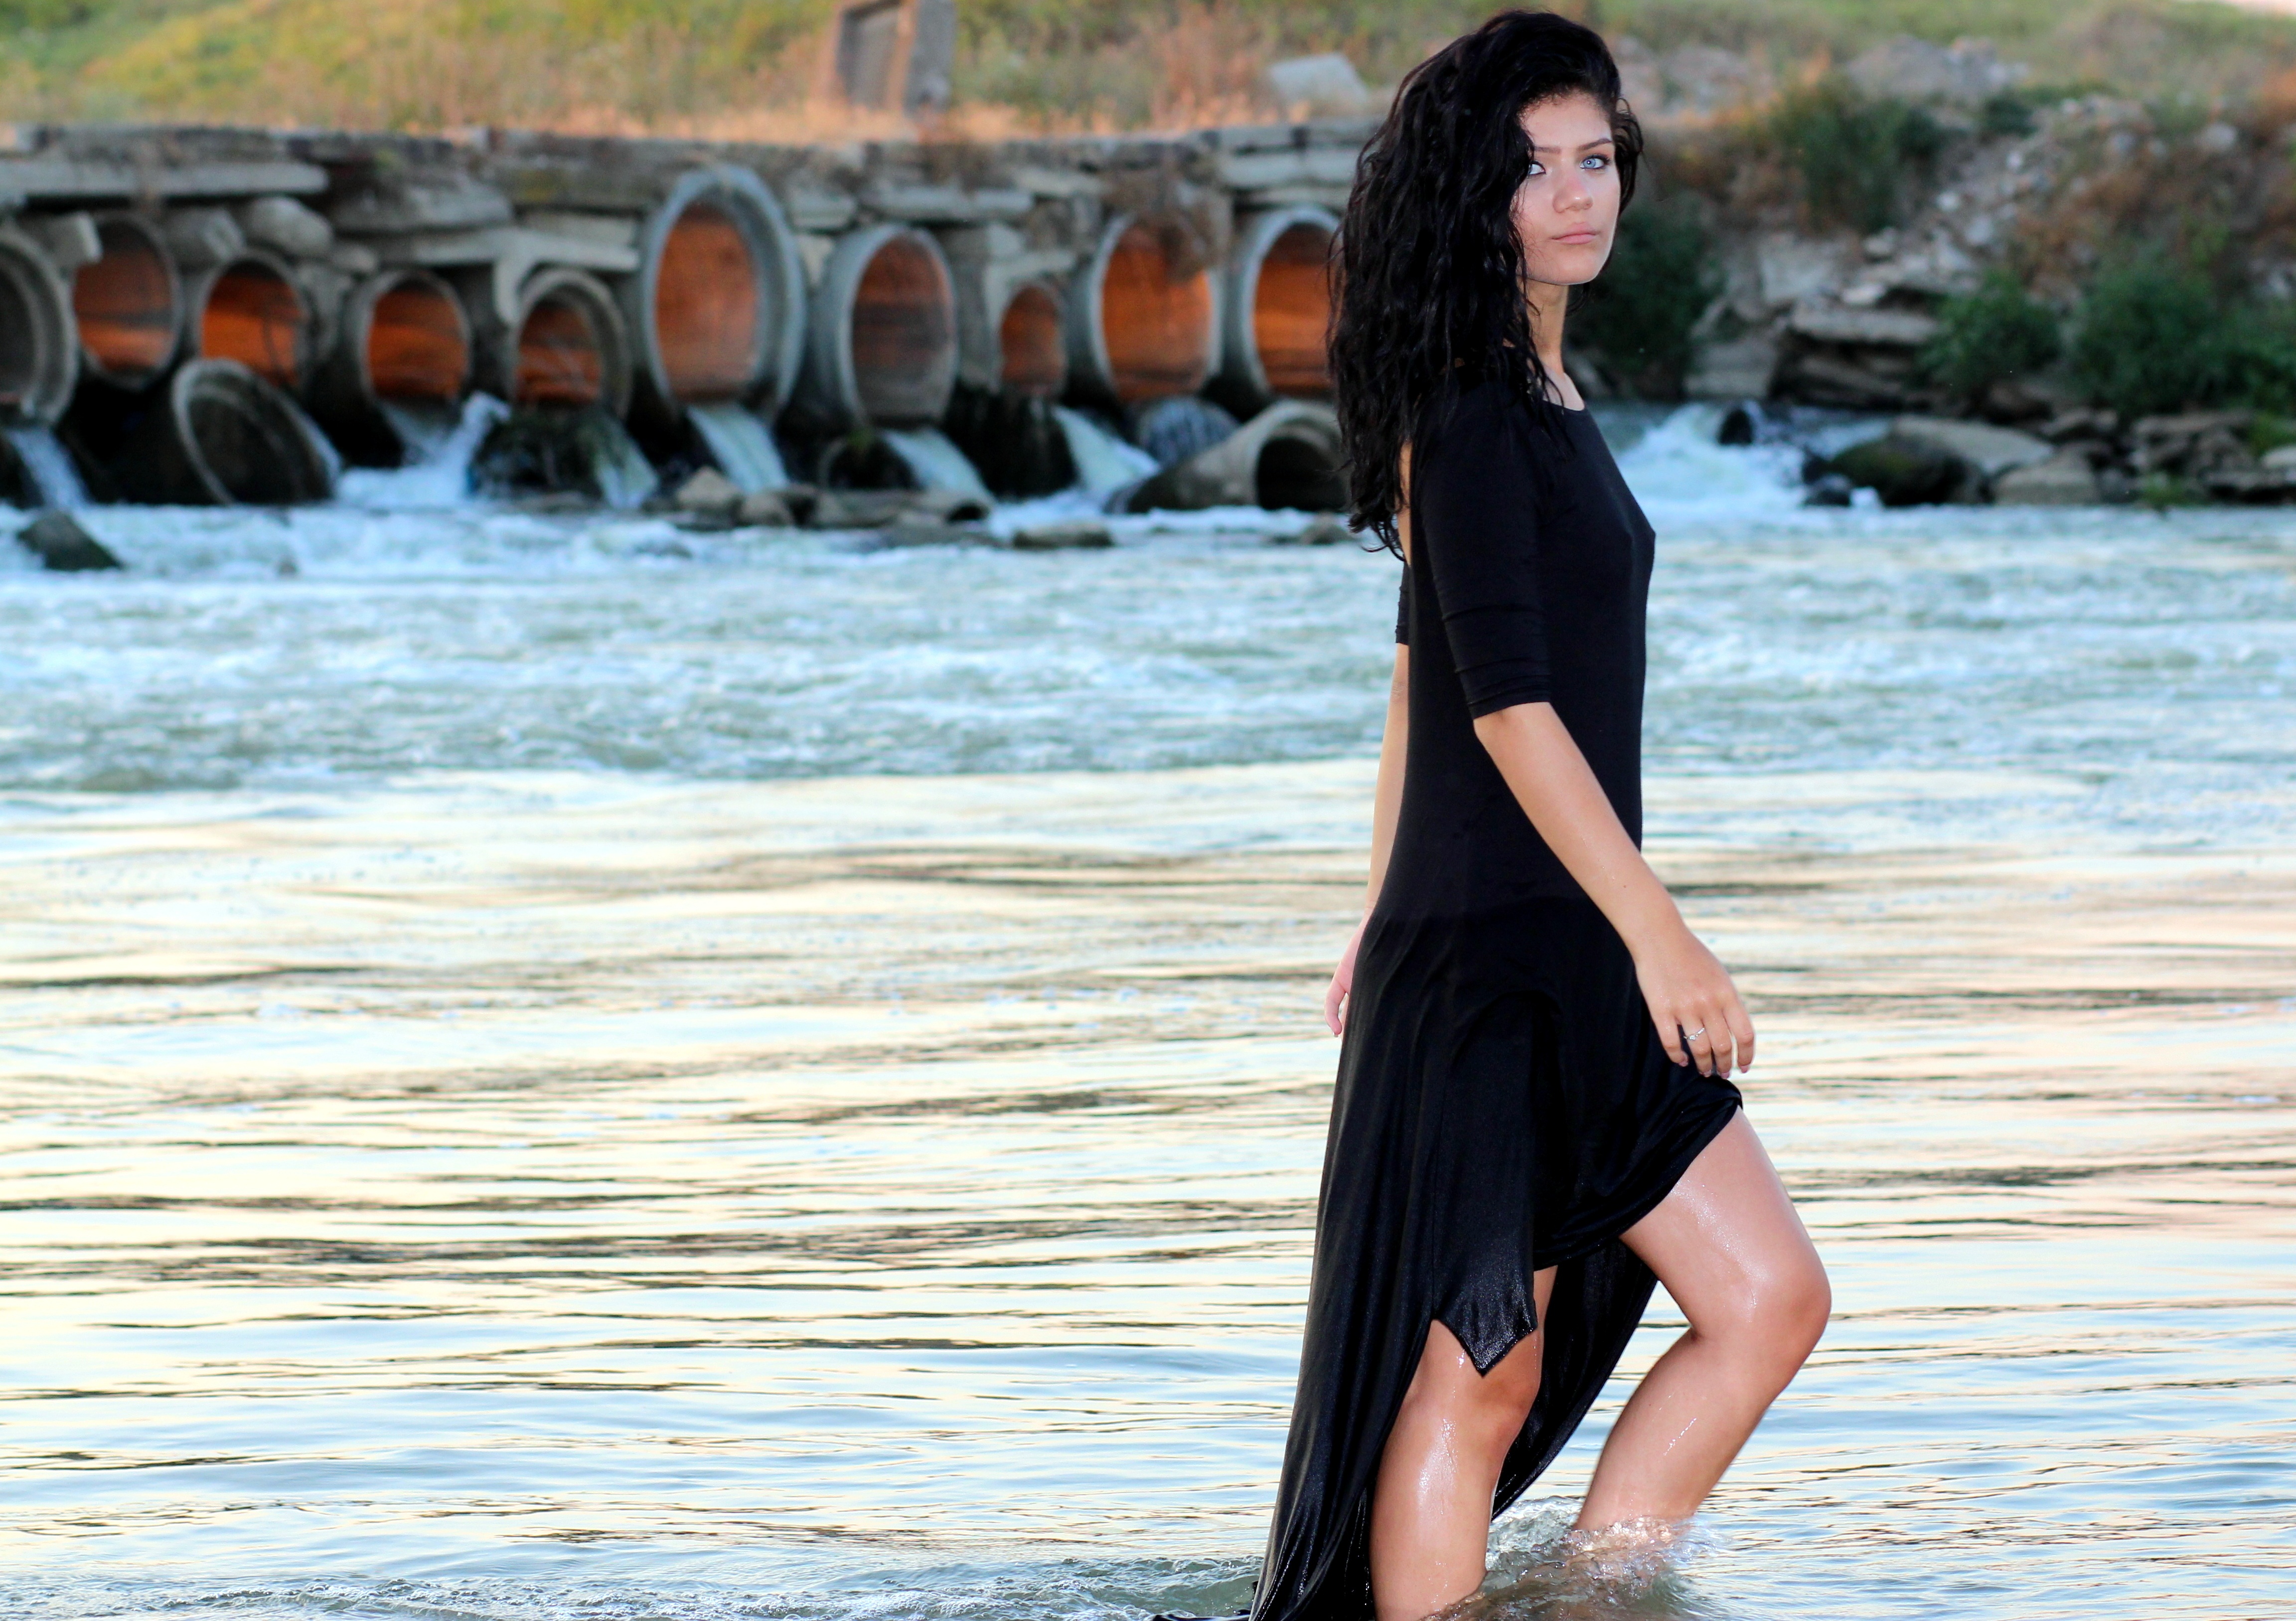
sea, water, girl, woman, leg, brunette, model, fashion, in the evening, waves, dress, beauty, sensual, abdomen, photo shoot